Bergantina

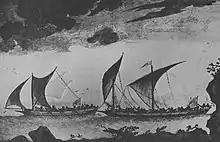
Painting depicting a bergantina (right) and a felucca (left). ca. 1700

A bergantina (or bergantym) was a type of small ship powered by oars and sails, popular in the Mediterranean between the 14th and 16th century. The bergantina was a flat-bottomed ship with one or two masts carrying lateen sails and capacity for eight to sixteen rowers. Measuring no more than 40 feet in length, it was a popular ship's boat during the Age of Exploration. Many Spanish and Portuguese explorers, including Christopher Columbus and Ferdinand Magellan, carried bergantinas on their voyages, for landing, surveying, and shuttling men and supplies between ships.